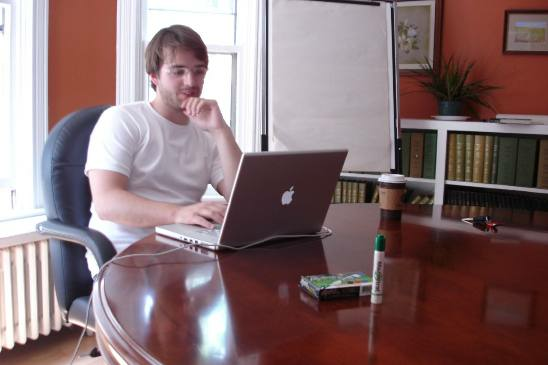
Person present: Yes